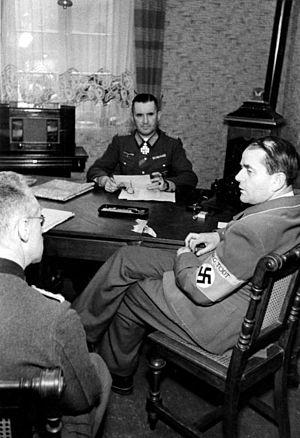
Gustav-Adolf von Zangen était un général allemand de la Seconde Guerre mondiale, commandant la XVe armée allemande aux Pays-Bas en 1944.